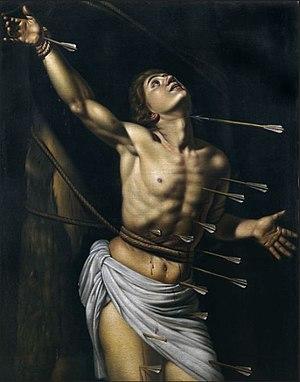
Lodewijk Finson, nom francisé en Louis Finson et latinisé en Ludovicus Finsonius, né entre 1574 et 1580 à Bruges et mort en 1617 à Amsterdam, est un peintre, dessinateur, copiste et marchand d'art flamand et l’un des premiers propagateurs du caravagisme dans l'Europe du Nord. Il peint des portraits, compositions religieuses, peintures allégoriques et scènes de genre. Déménageant en Italie au début de sa carrière, il se familiarise avec l'œuvre du Caravage et devient l'un des premiers adeptes flamands du Caravage. Il produit également un certain nombre de copies d'après des œuvres du Caravage.